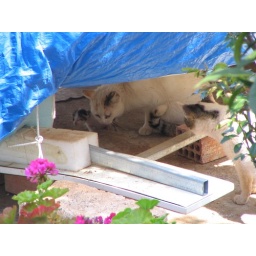
A cat with her 2-hours old kitten. They are actually under my father's boat!!! What a cute scene!!!